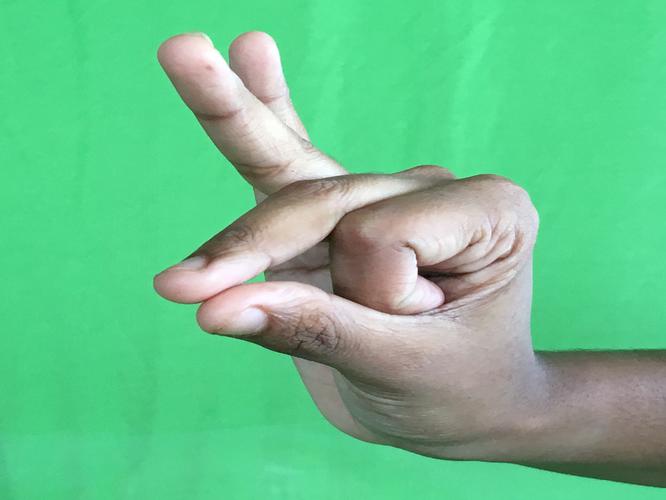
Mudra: Bramaram
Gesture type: single_hand